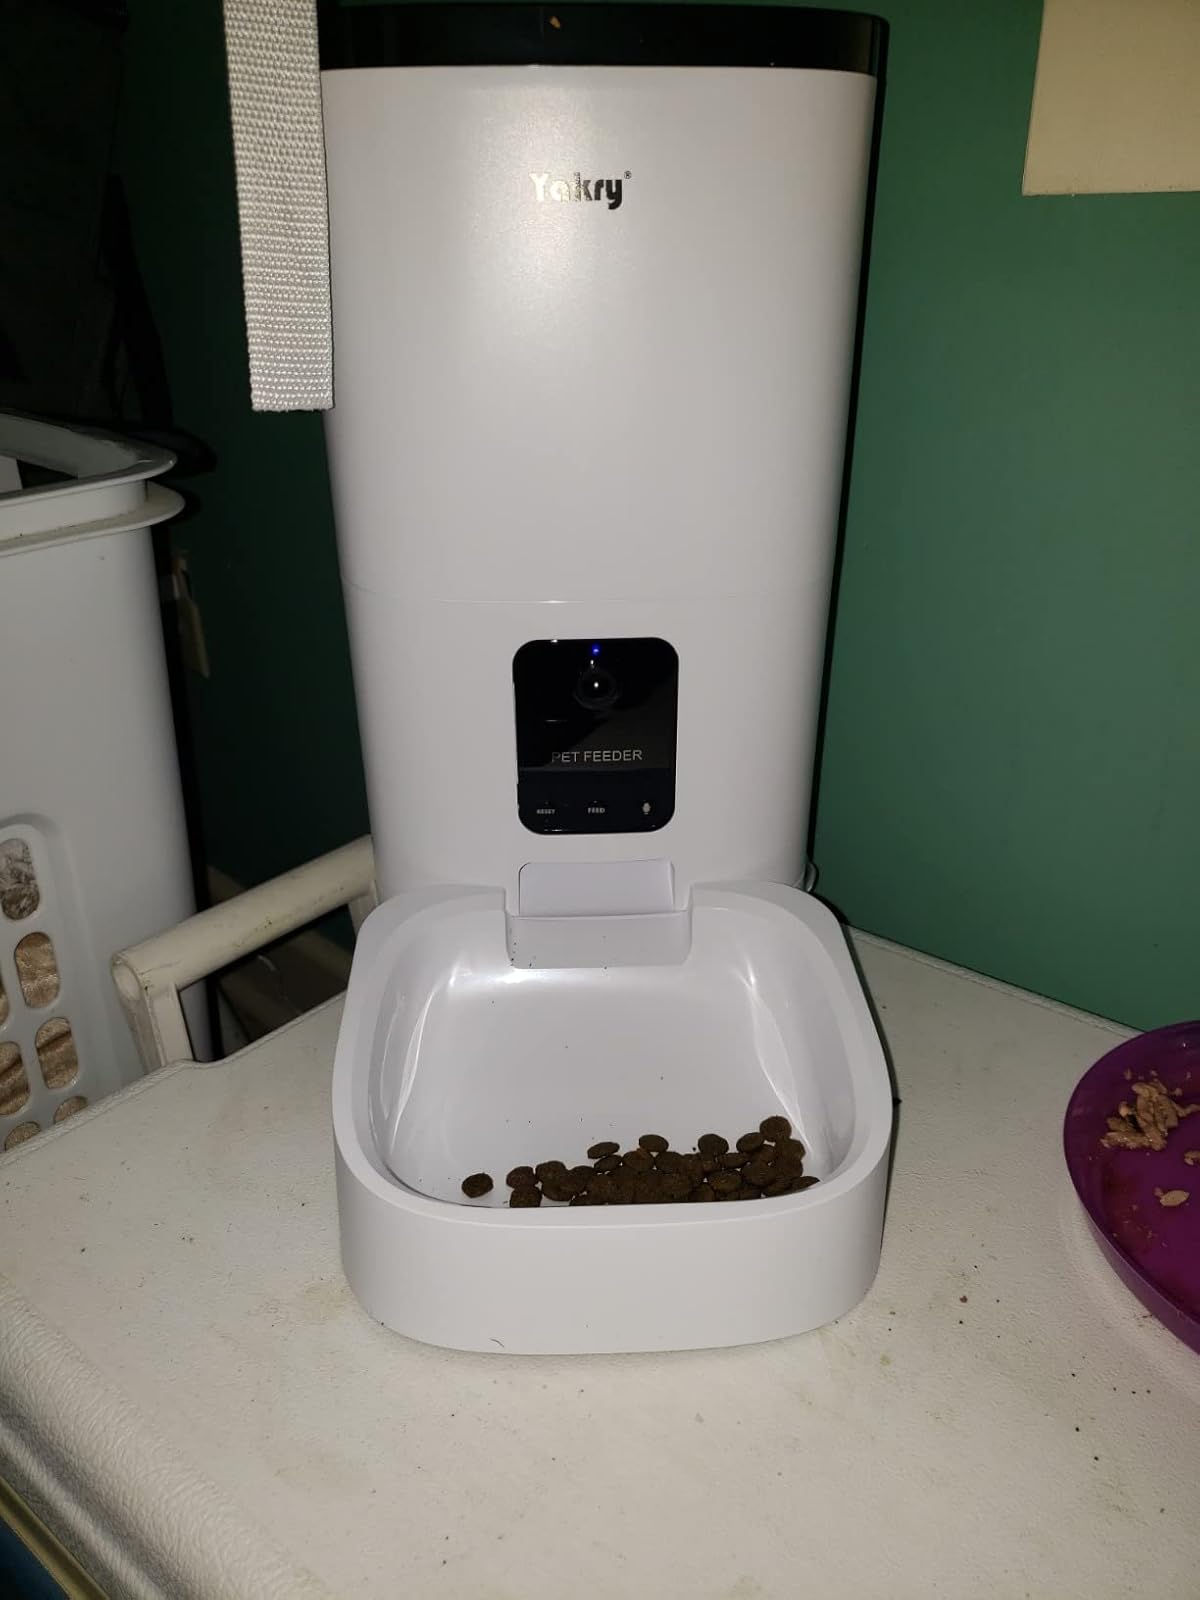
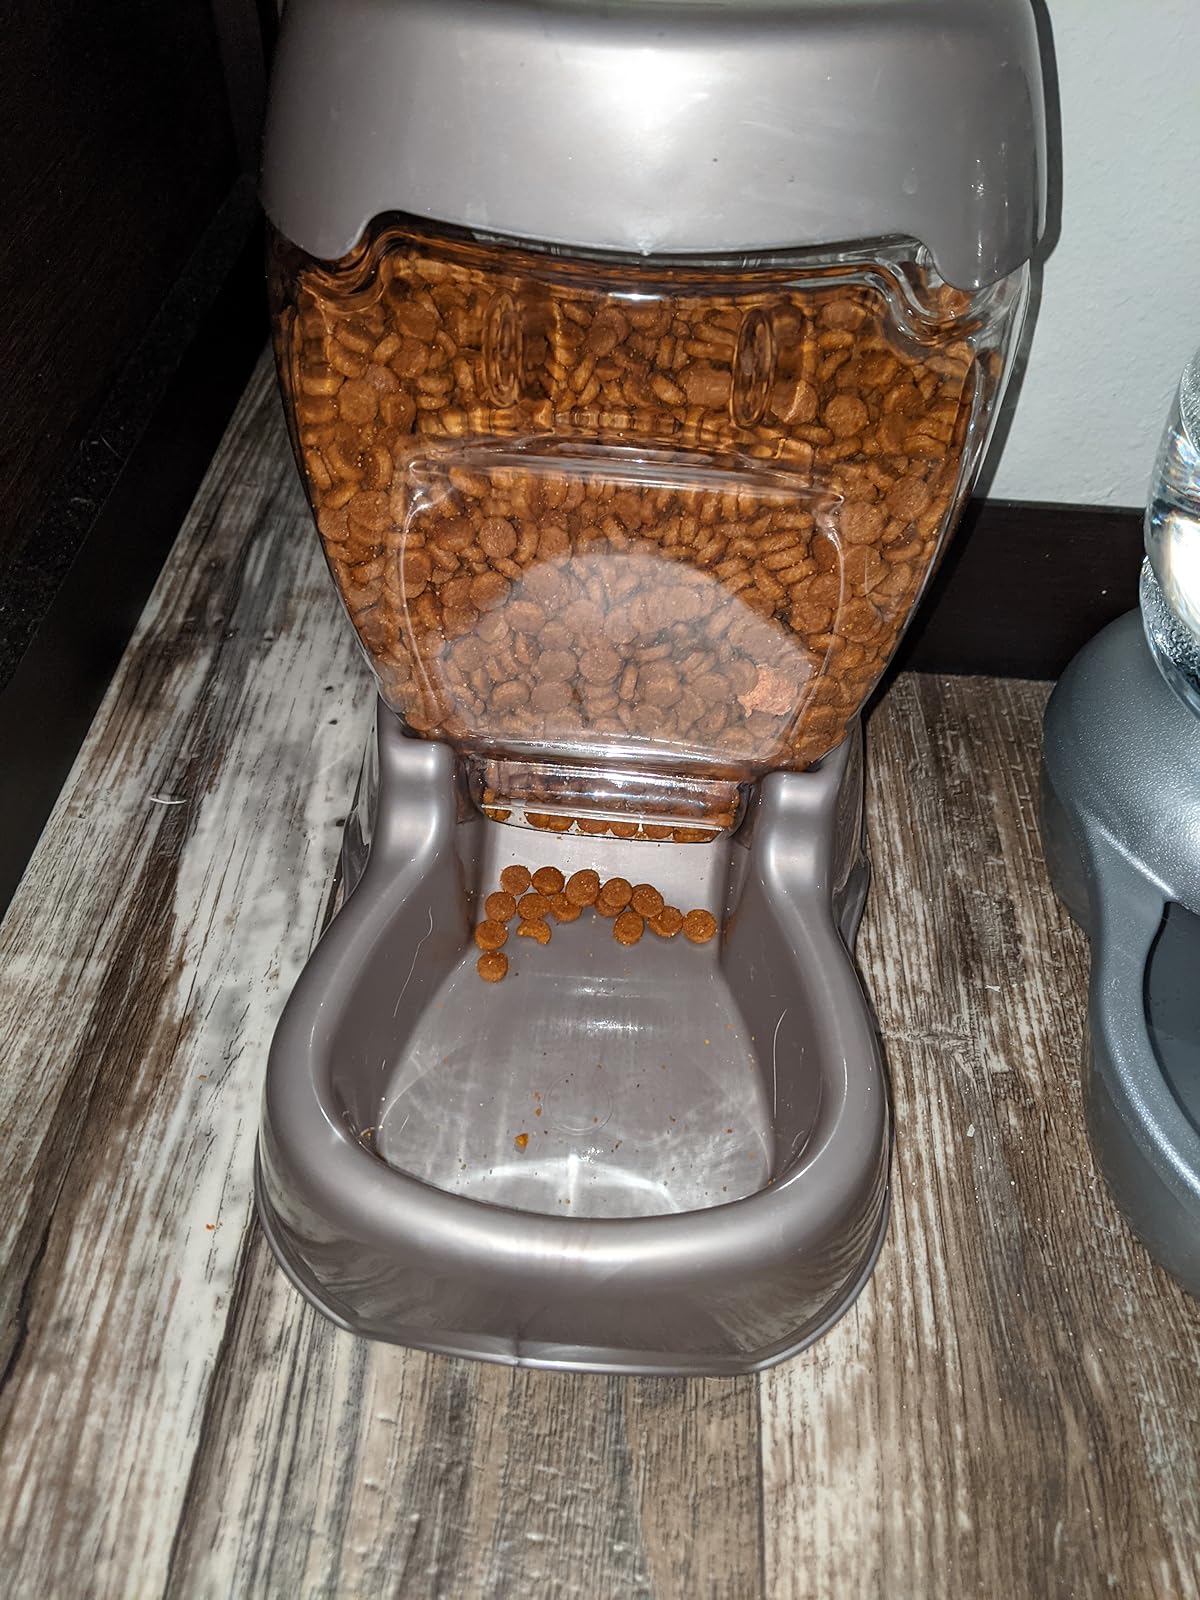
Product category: items_feeder
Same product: no